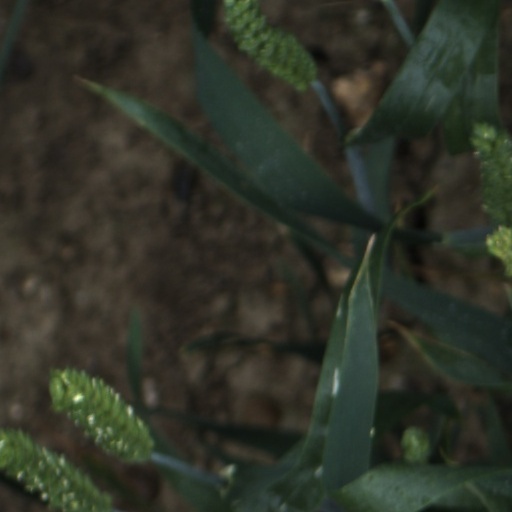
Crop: wheat